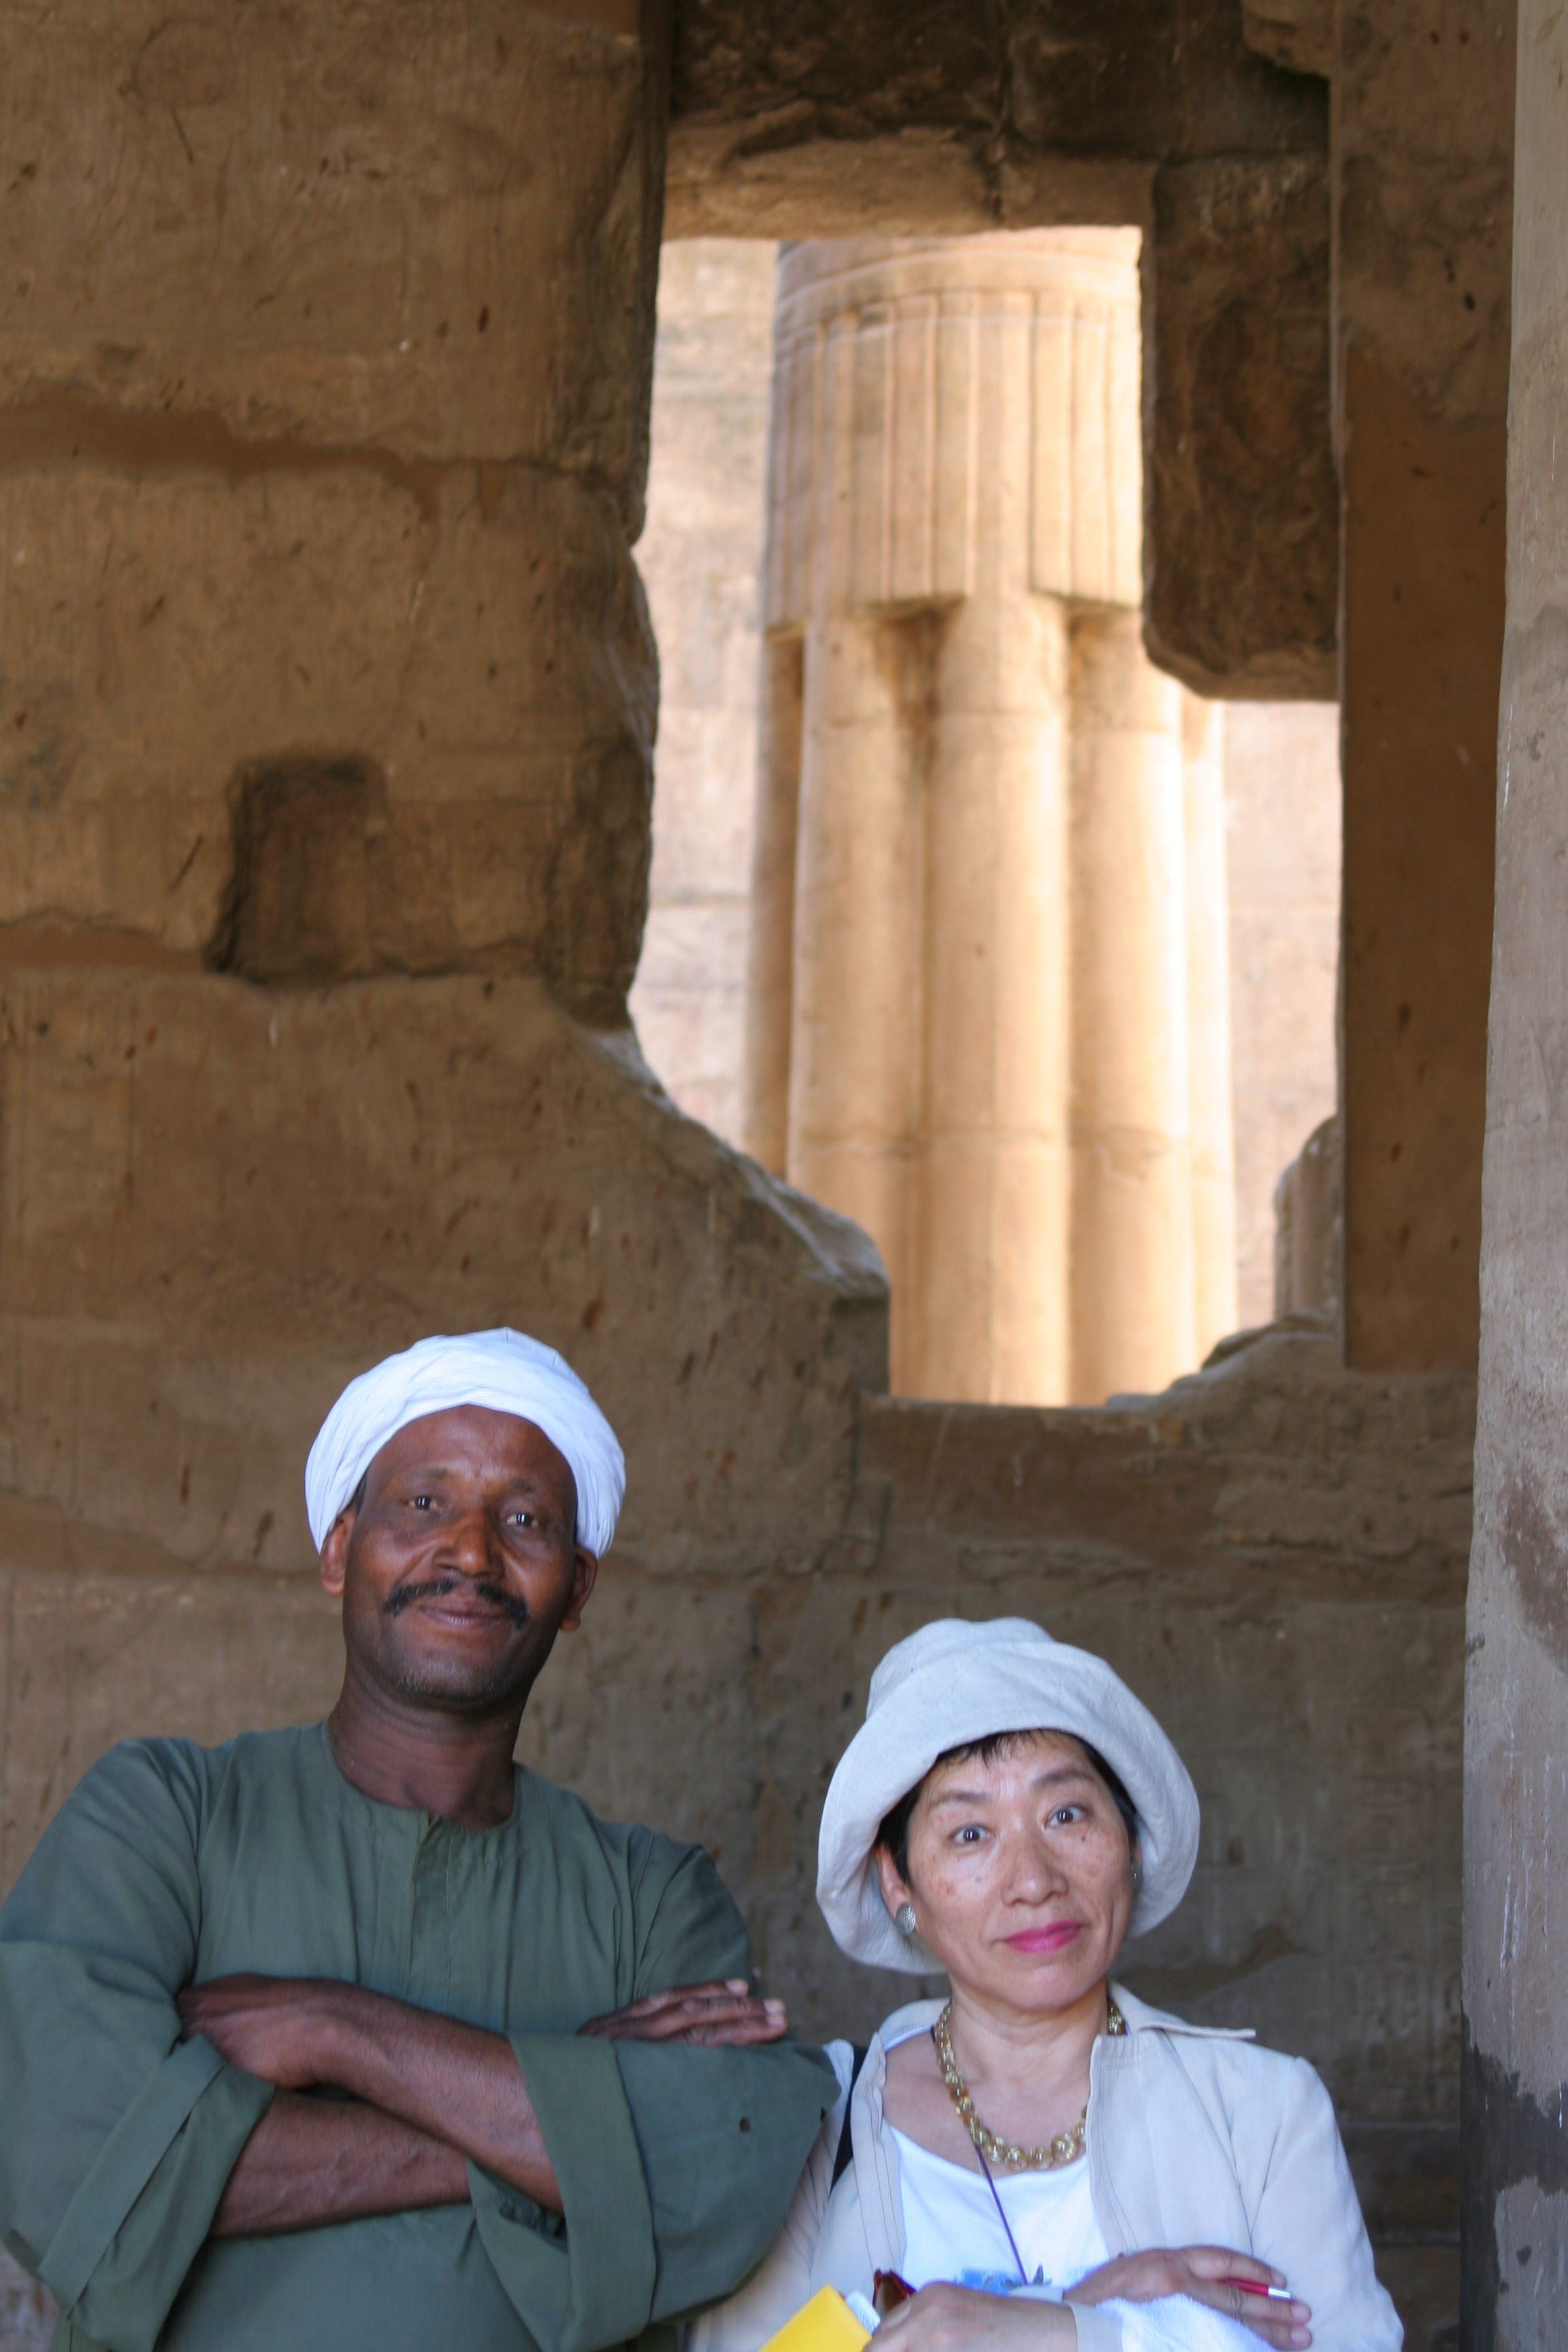
man, woman, hole, pillar, journey, hat, turban, egypt, temple, japanese, photograph, luxor, egyptian, carnac, karnak temple, antomasako, megalithic, ancient history